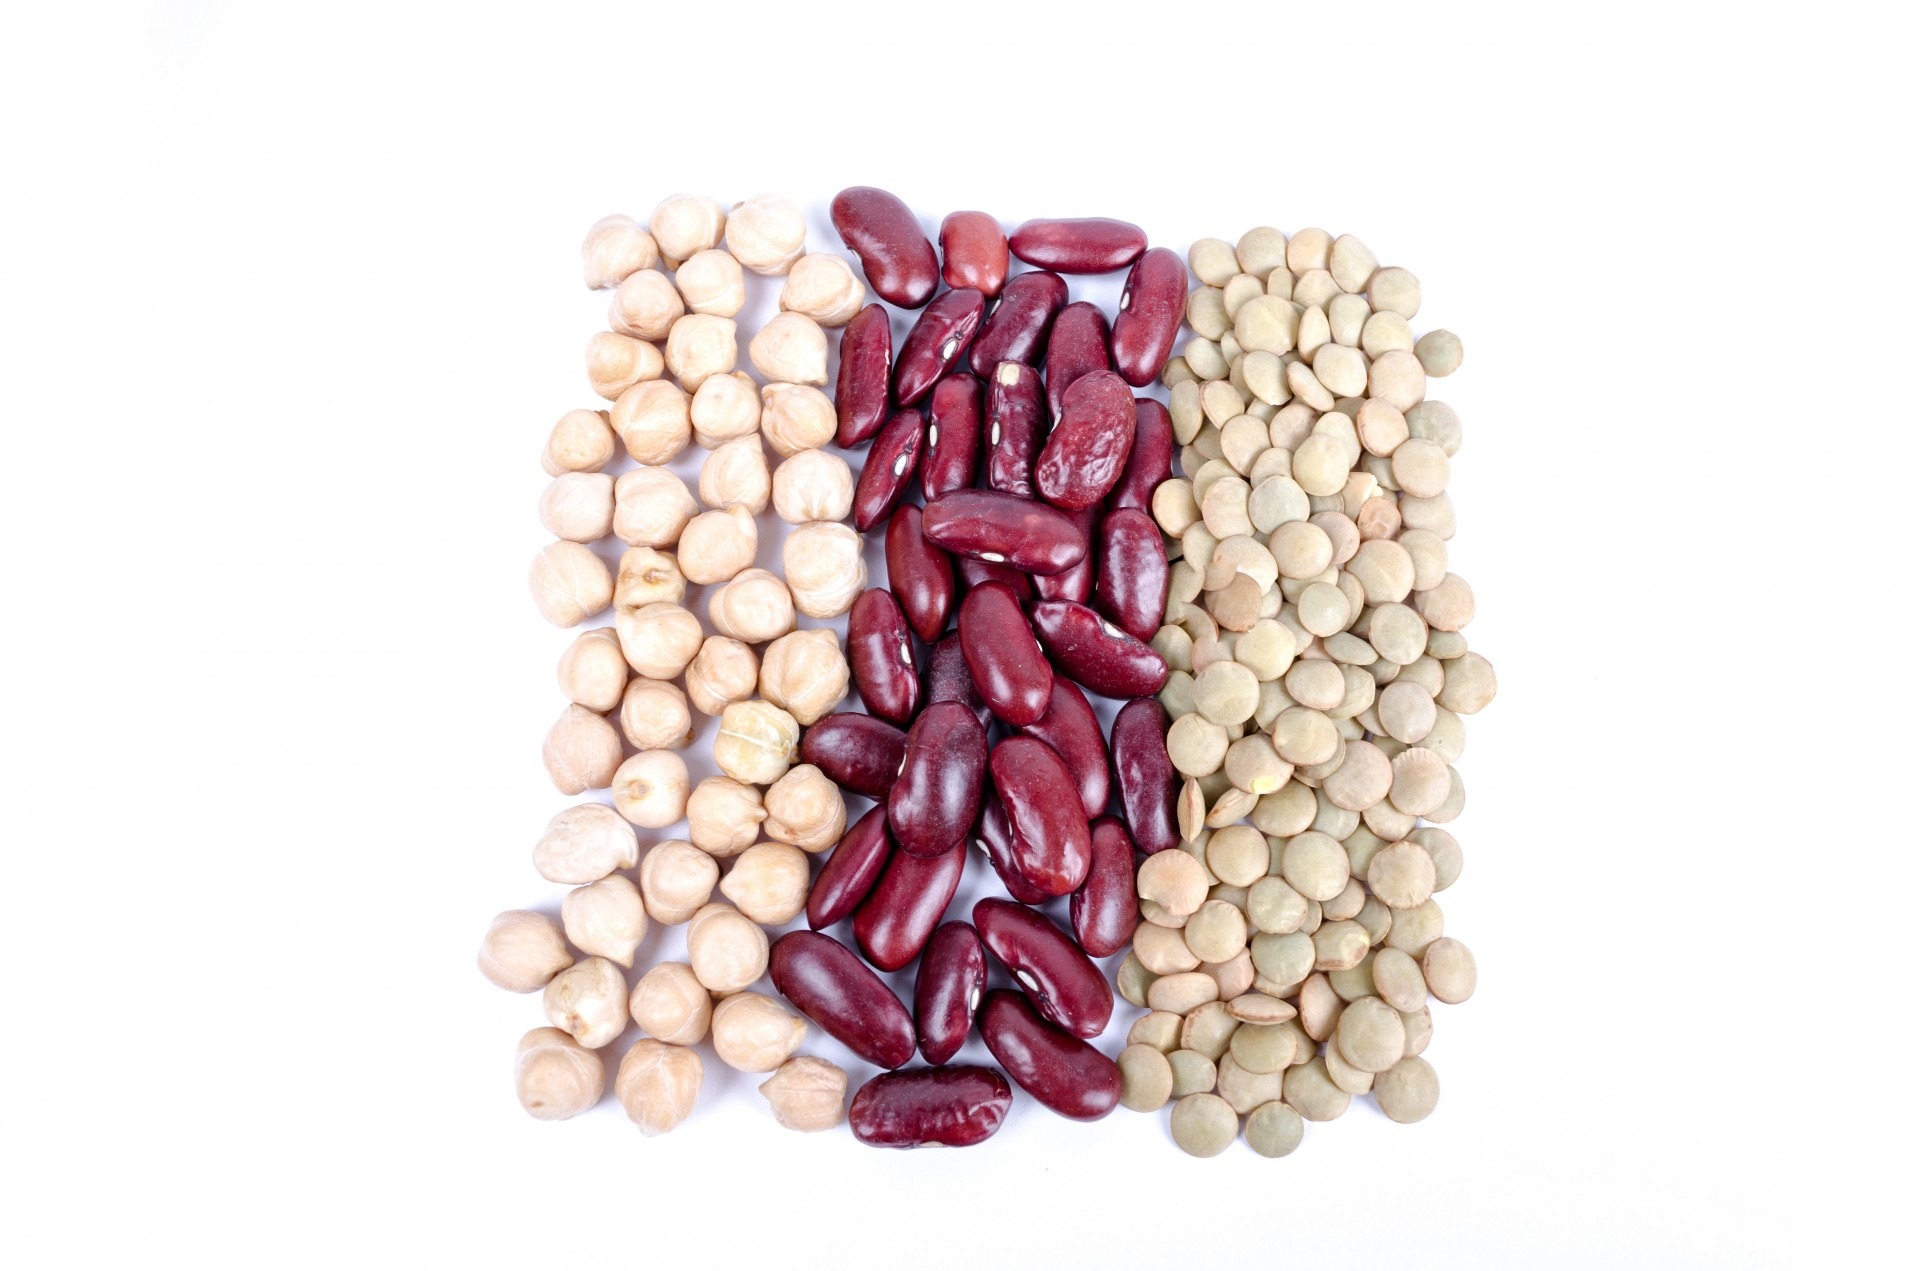
group, grain, petal, dry, bean, food, green, ingredient, collection, produce, vegetable, crop, natural, brown, black, agriculture, healthy, health, cereal, close up, background, different, mix, detail, kidney, diet, assortment, legume, haricot, lentil, grass family, chickpea, macrobiotic